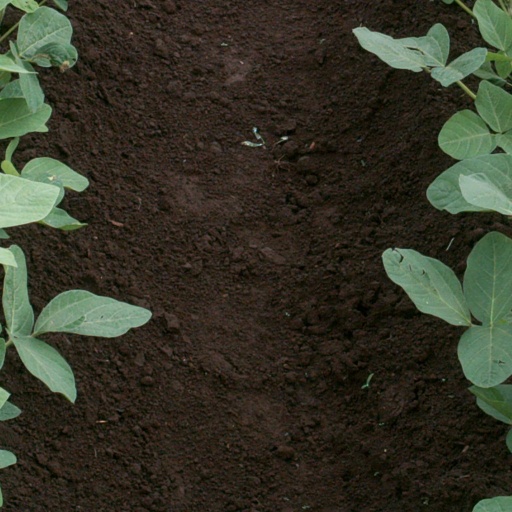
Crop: soybean